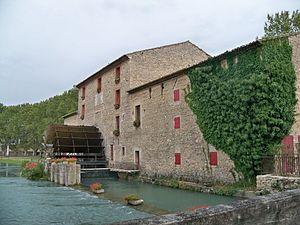
Moulin Saint Pierre (ancien moulin à Garances) aux Taillades, Vaucluse, France
La garance des teinturiers, Rubia tinctorum L., est une plante vivace de la famille des Rubiacées qui fut largement cultivée pour la teinture rouge extraite de ses rhizomes.